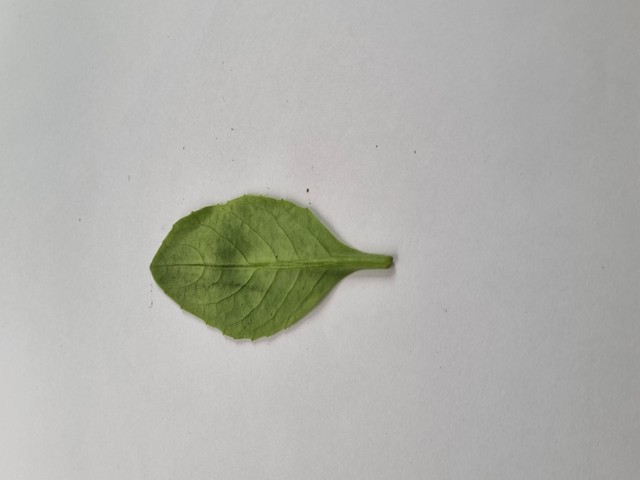
Plant: gainura